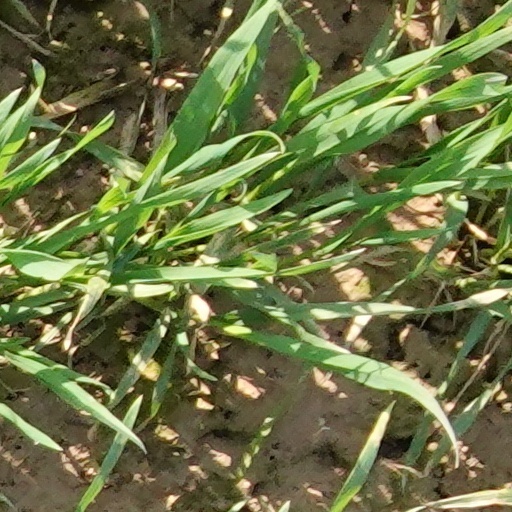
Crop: wheat